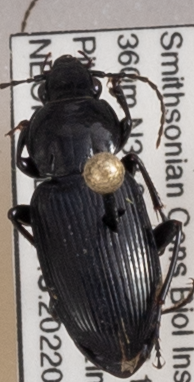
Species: Pterostichus mutus
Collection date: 2022-06-16
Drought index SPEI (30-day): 0.54
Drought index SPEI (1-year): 0.512
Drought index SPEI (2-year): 0.71